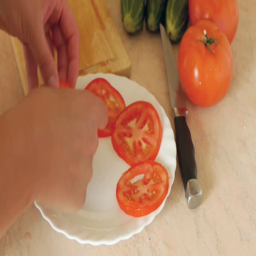
woman lays sliced tomatoes on a plate in the kitchen